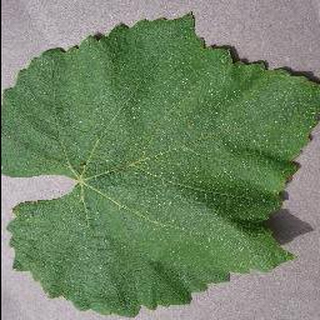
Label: healthy_grape